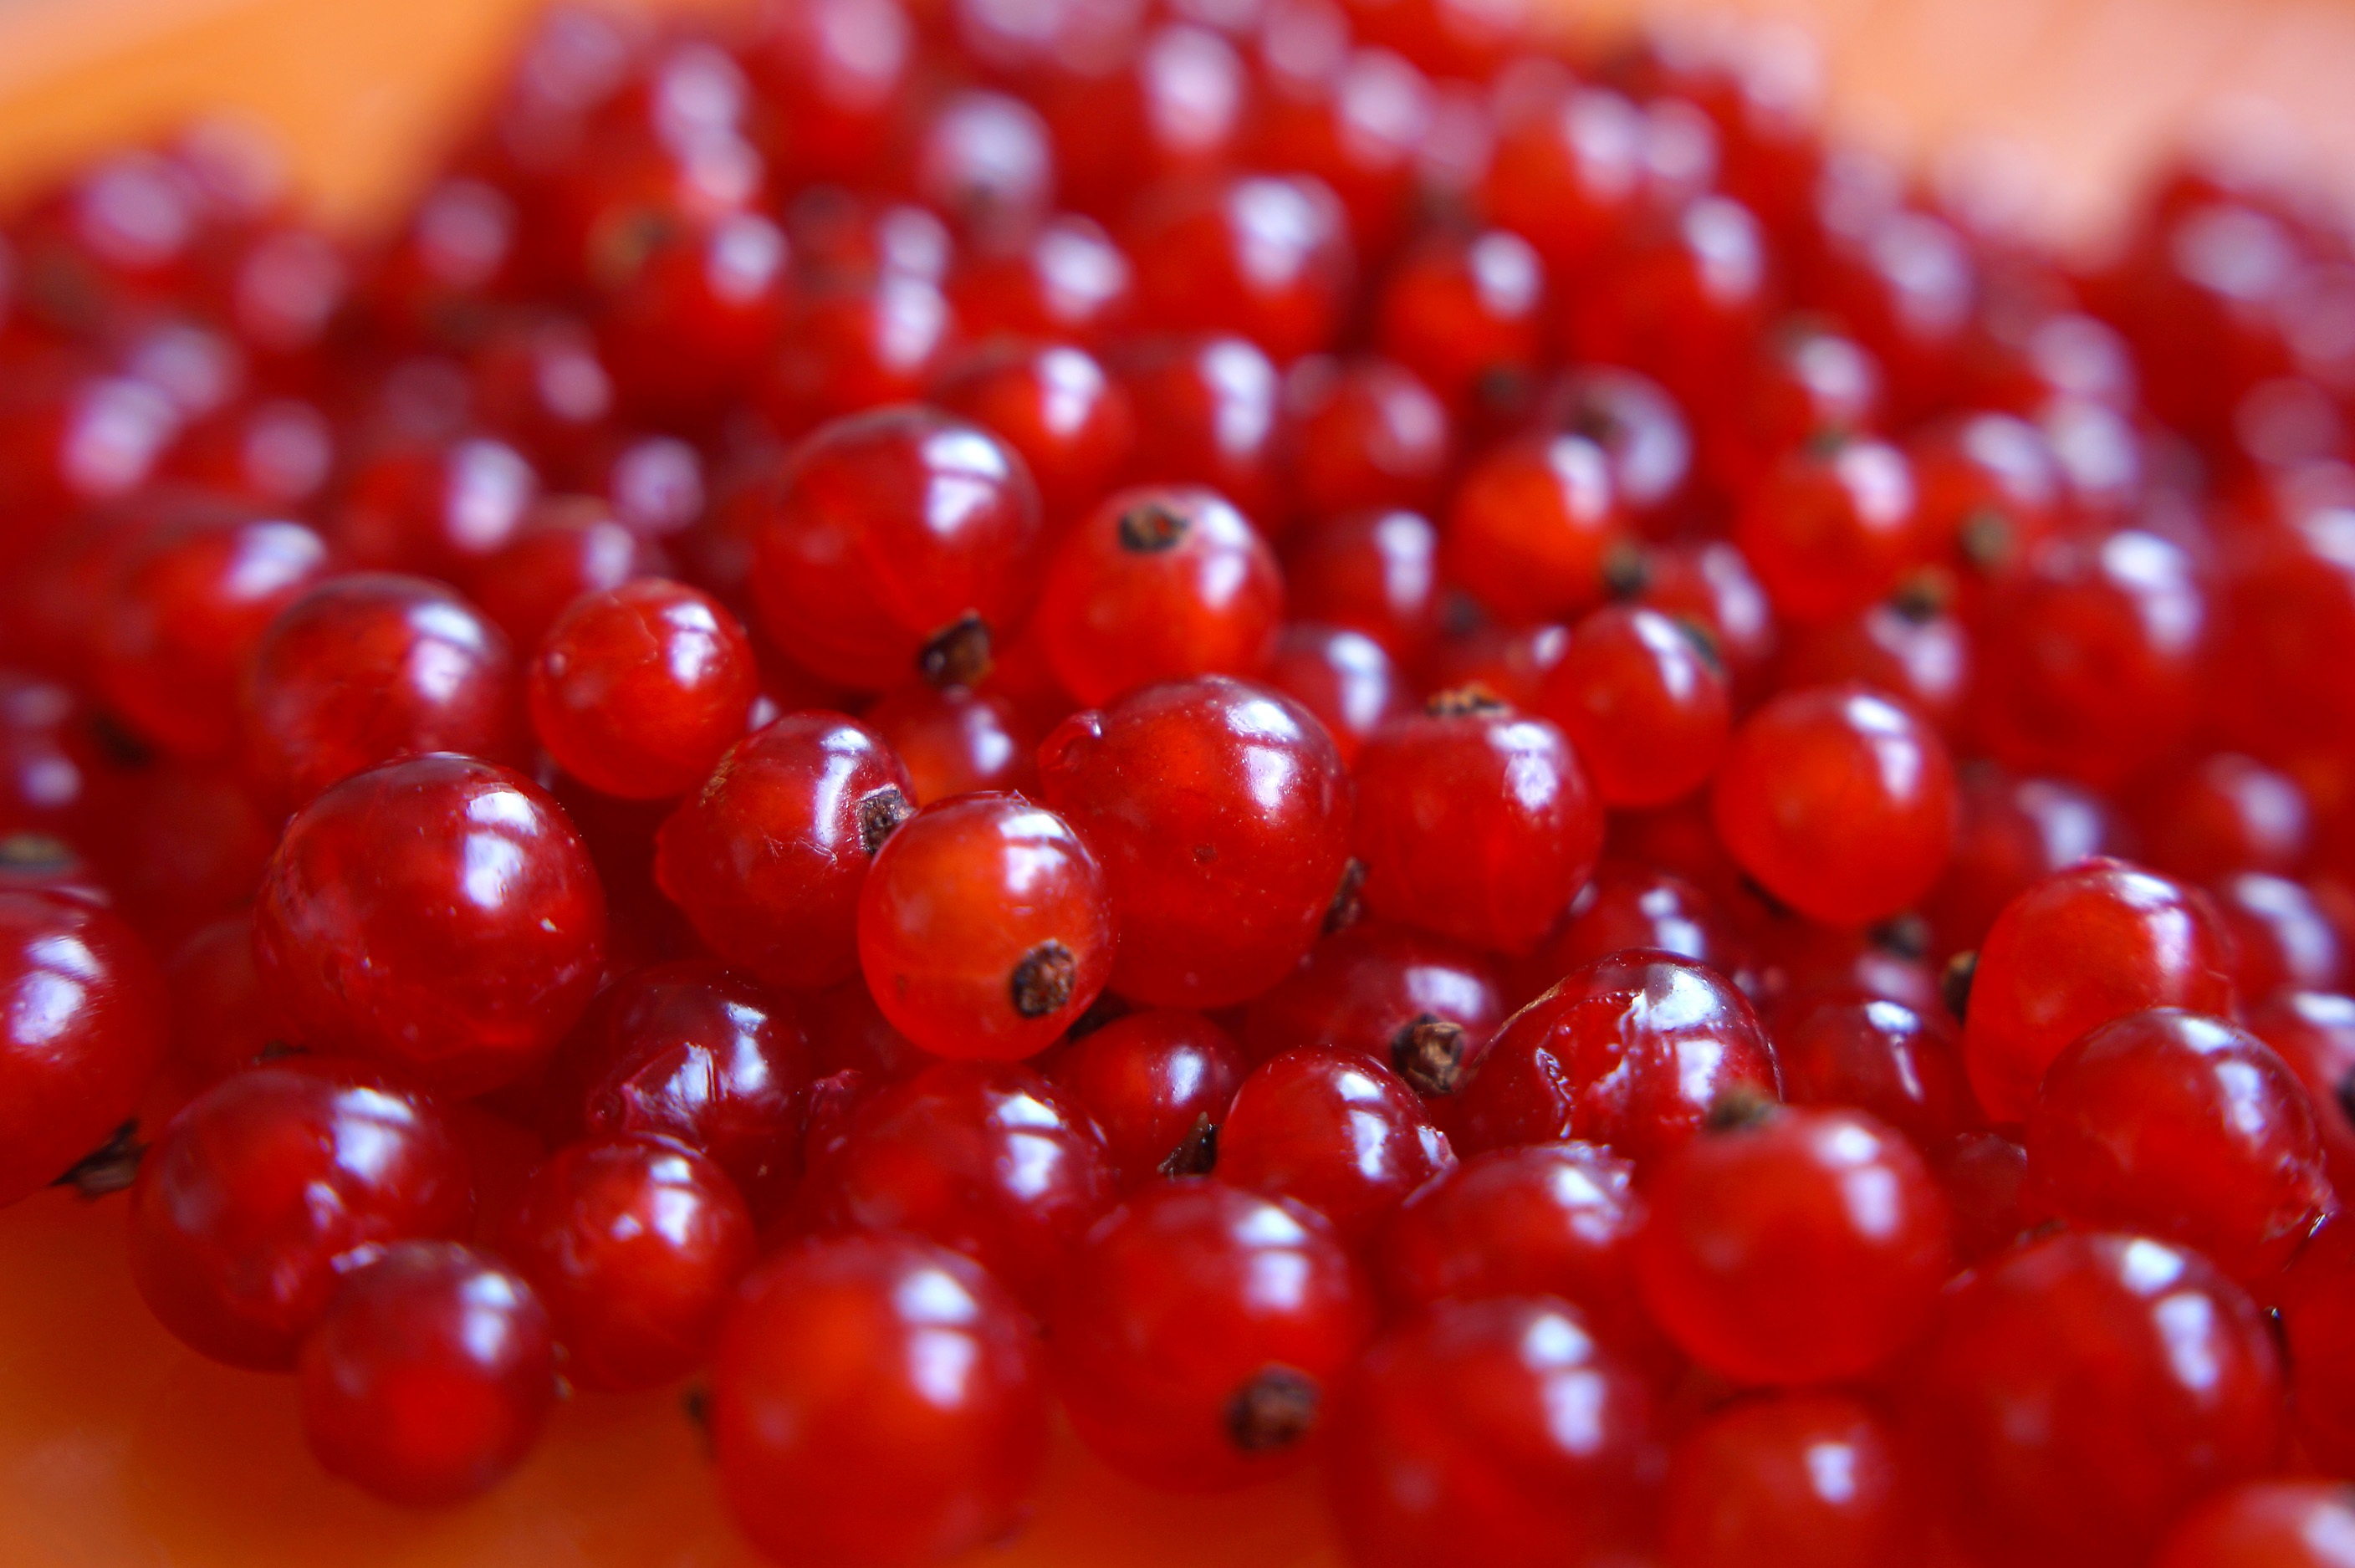
plant, fruit, berry, food, red, produce, blackberry, cranberry, shrub, red fruit, flowering plant, currant, red currant, lingonberry, ripe berry, blackcurrant, land plant, frutti di bosco, zante currant, pink peppercorn